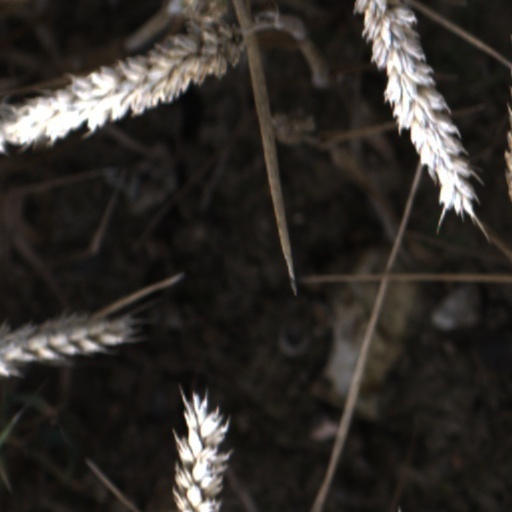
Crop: wheat